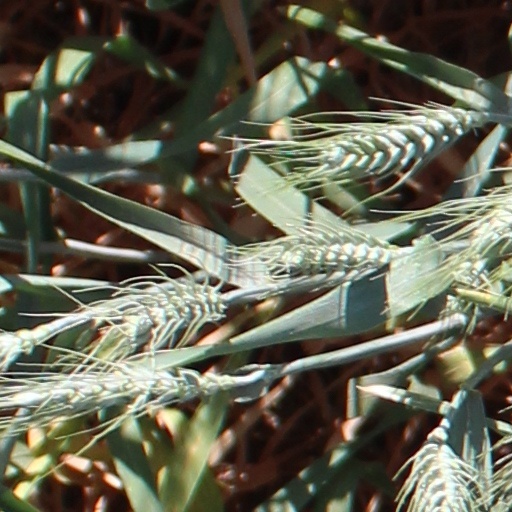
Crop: wheat